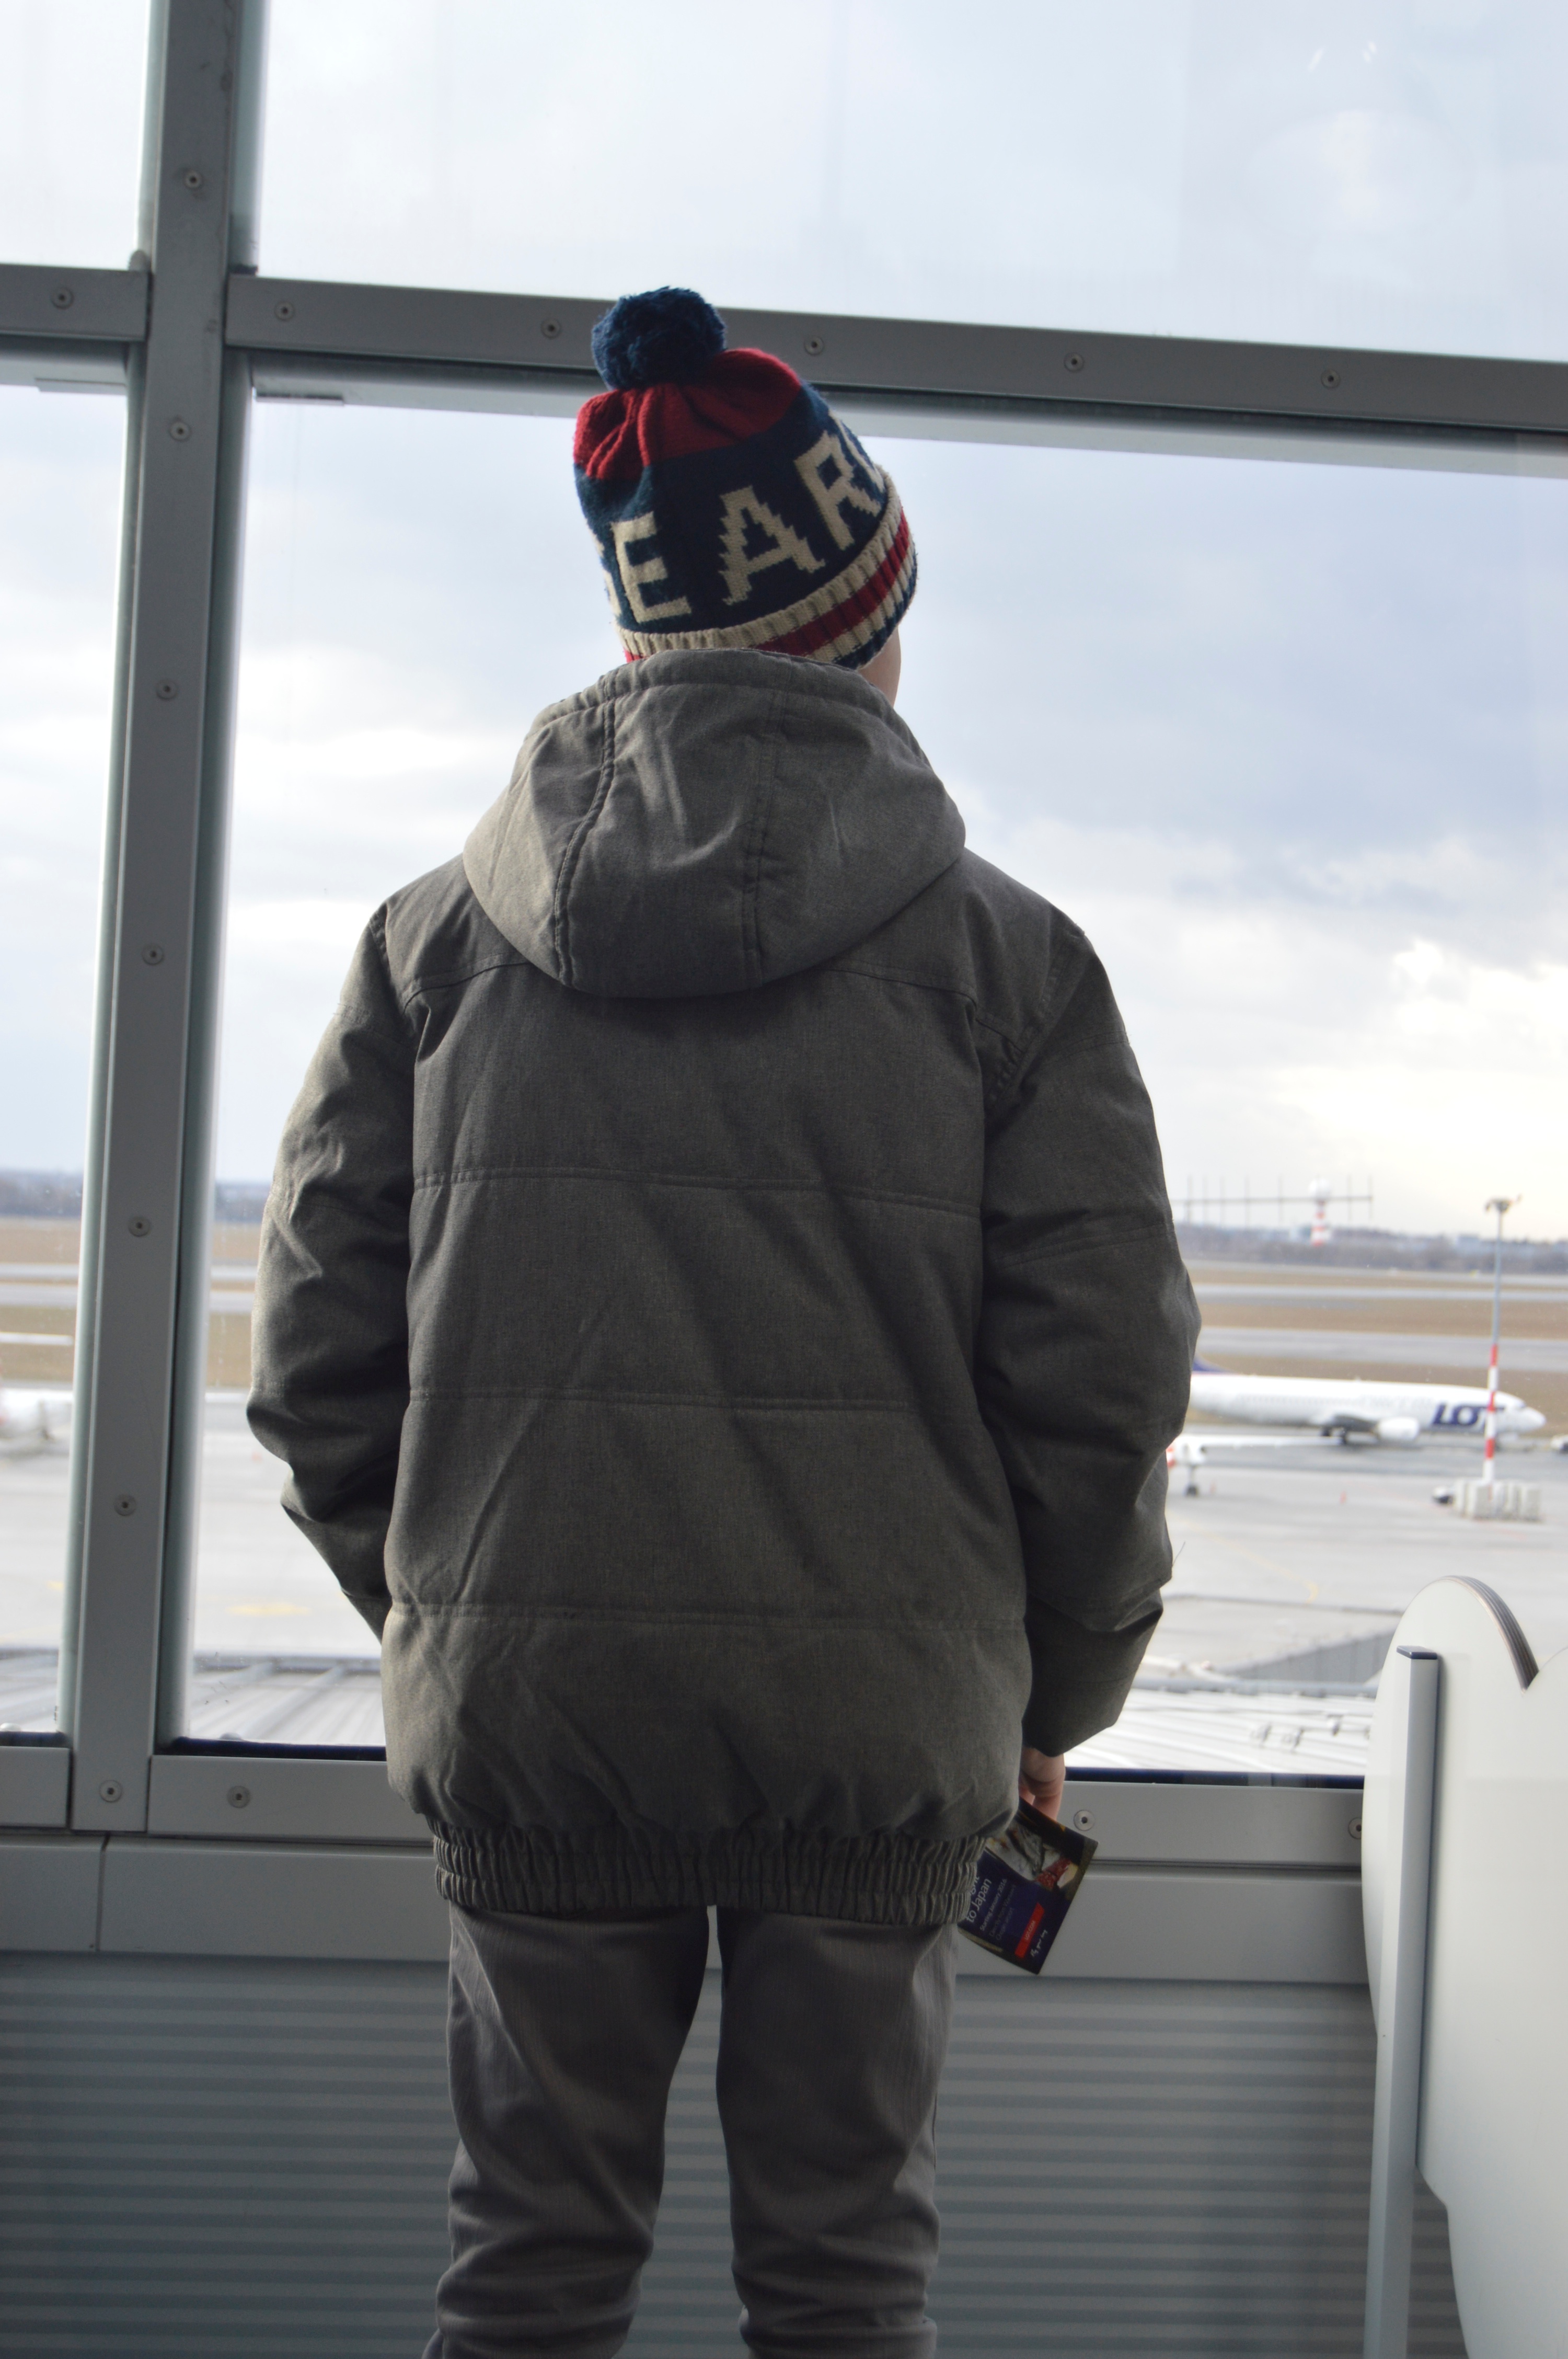
snow, winter, clothing